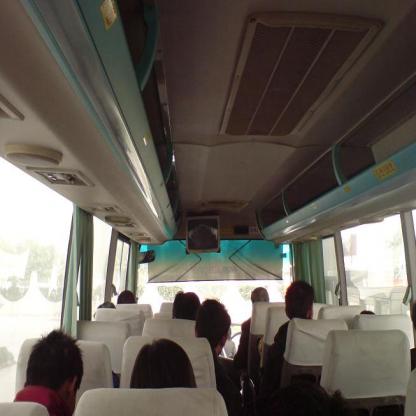
Scene: Indoor